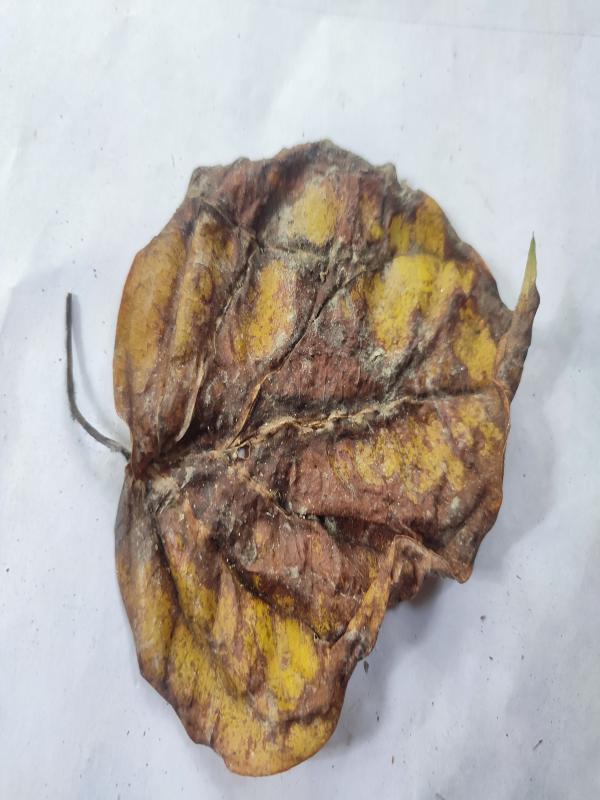
Label: Dried_Leaf